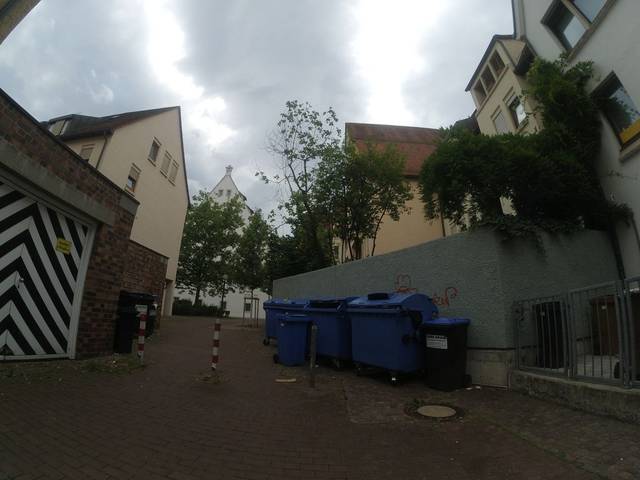
Region: Germany
Coordinates: 48.401, 9.991